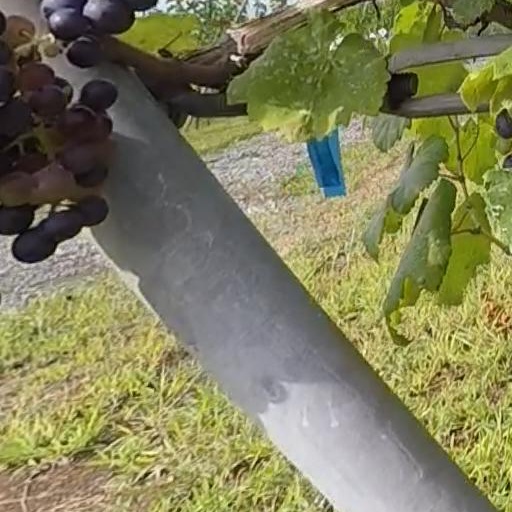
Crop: grape